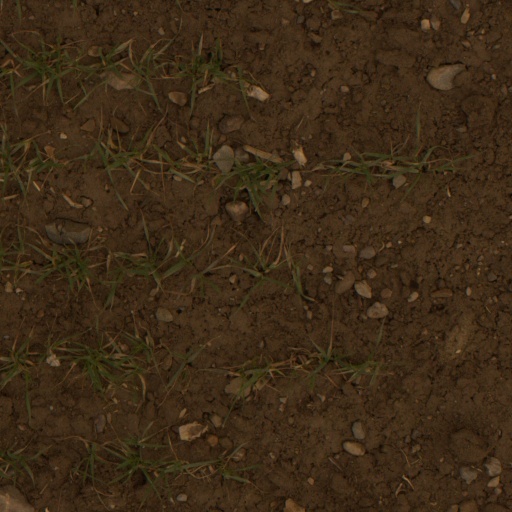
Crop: wheat